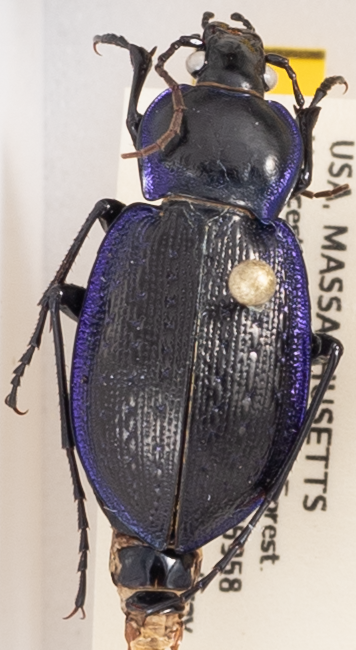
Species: Carabus serratus
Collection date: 2019-08-13
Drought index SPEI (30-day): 0.39
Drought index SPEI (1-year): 1.28
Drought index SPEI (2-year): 2.09